Johann I Joseph, Prince of Liechtenstein

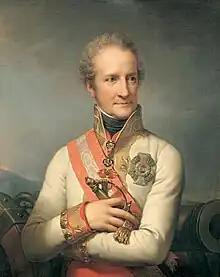
Portrait by Johann Baptist von Lampi the Elder 1816

Johann I Joseph ("Johann Baptist Josef Adam Johann Nepomuk Aloys Franz de Paula"; 26 June 1760 – 20 April 1836) was Prince of Liechtenstein between 1805 and 1806 and again from 1814 until 1836. He was the last Liechtenstein prince to rule under the Holy Roman Empire between 1805 and 1806 and as regent of Liechtenstein from 1806 until 1814. He was the fourth son of Franz Joseph I, Prince of Liechtenstein.